Digital sublime

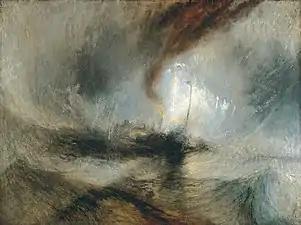
Example of Sublime Art - Steam Boat off a Harbour's Mouth by JWM Turner

Vincent Mosco is one of the leading thinkers in the development and distinction of the digital sublime as a highly respected academic amongst the international community and is currently a professor at Queen's University in Canada. His seminal work ""The Digital Sublime: Myth, Power, and Cyberspace"" explains that the digital sublime did not have a definite beginning. However, he outlines how it emerged as a progression from the technological sublime, which was the beginning of a shift in conceptions of the sublime connected to the industrial revolutions of the late 19th century and early 20th Century. Inventions such as the railroad, electricity, the radio, and the aeroplane all captivated the collective conscience in the possibility of ushering in a global village.